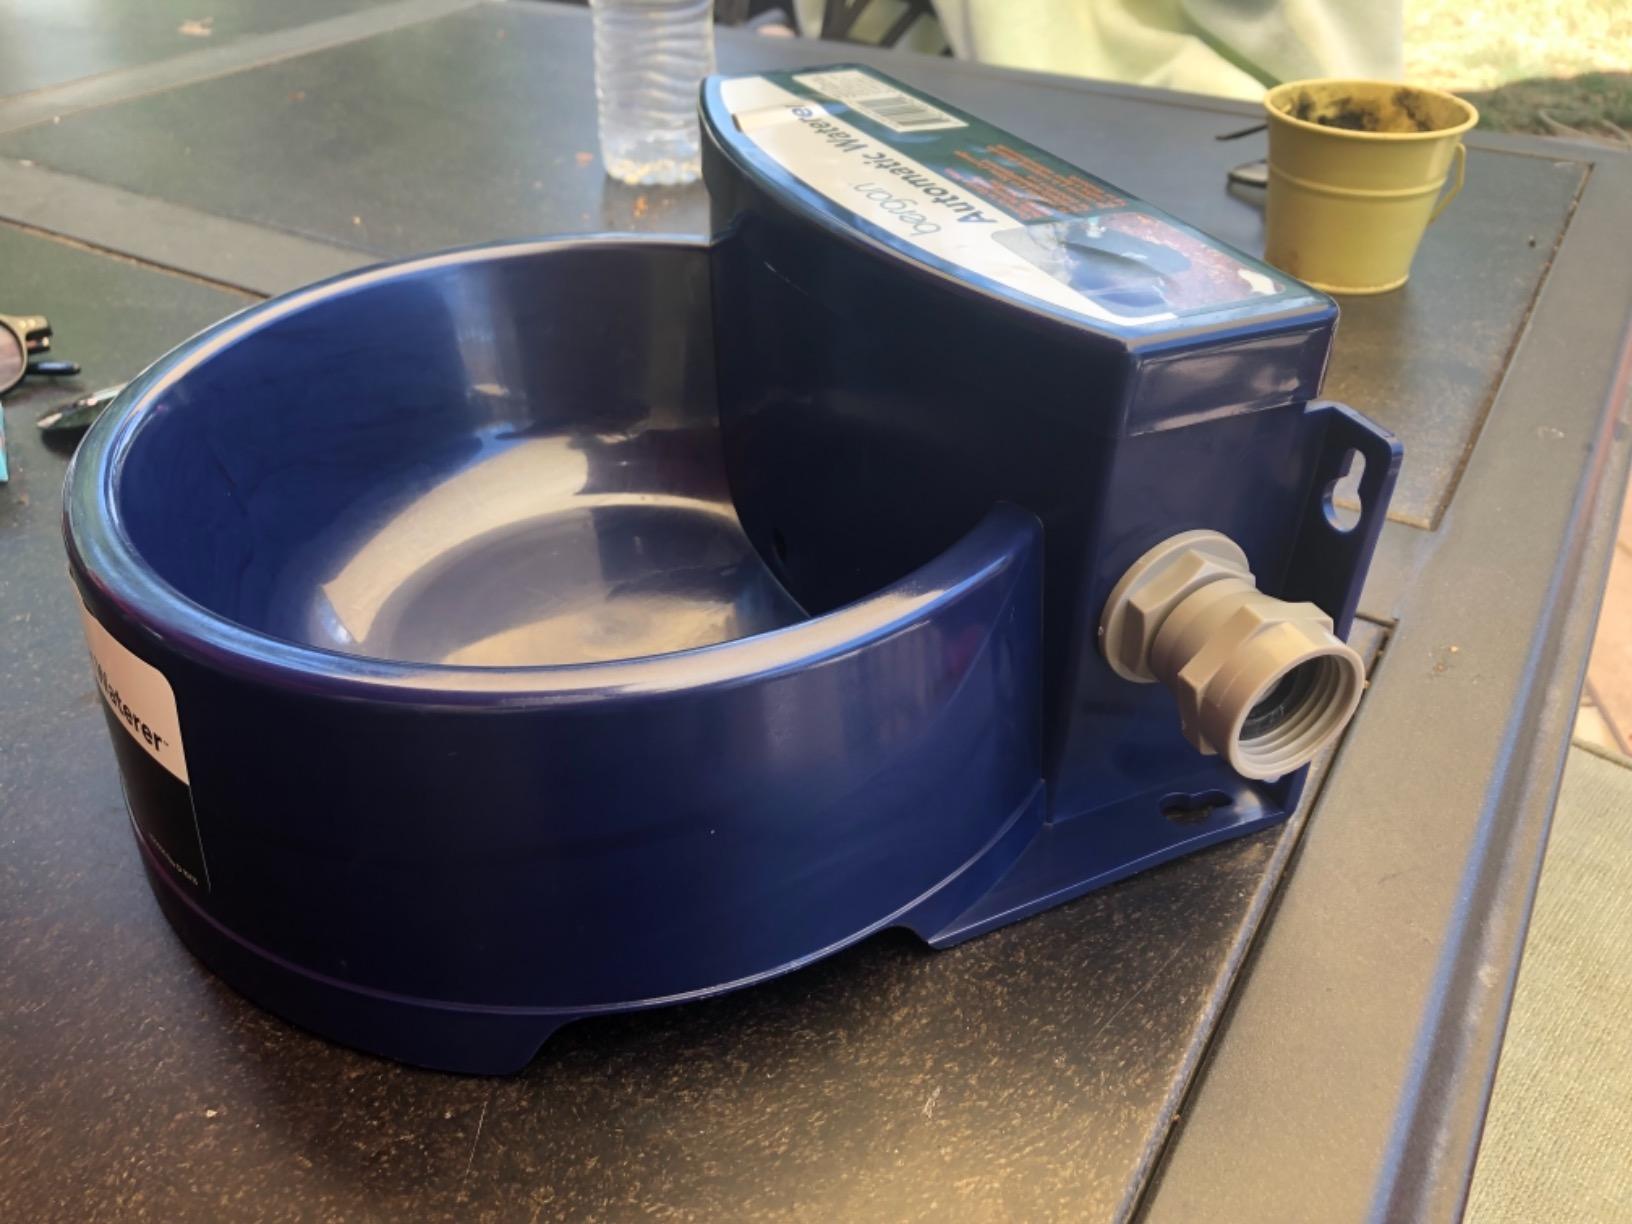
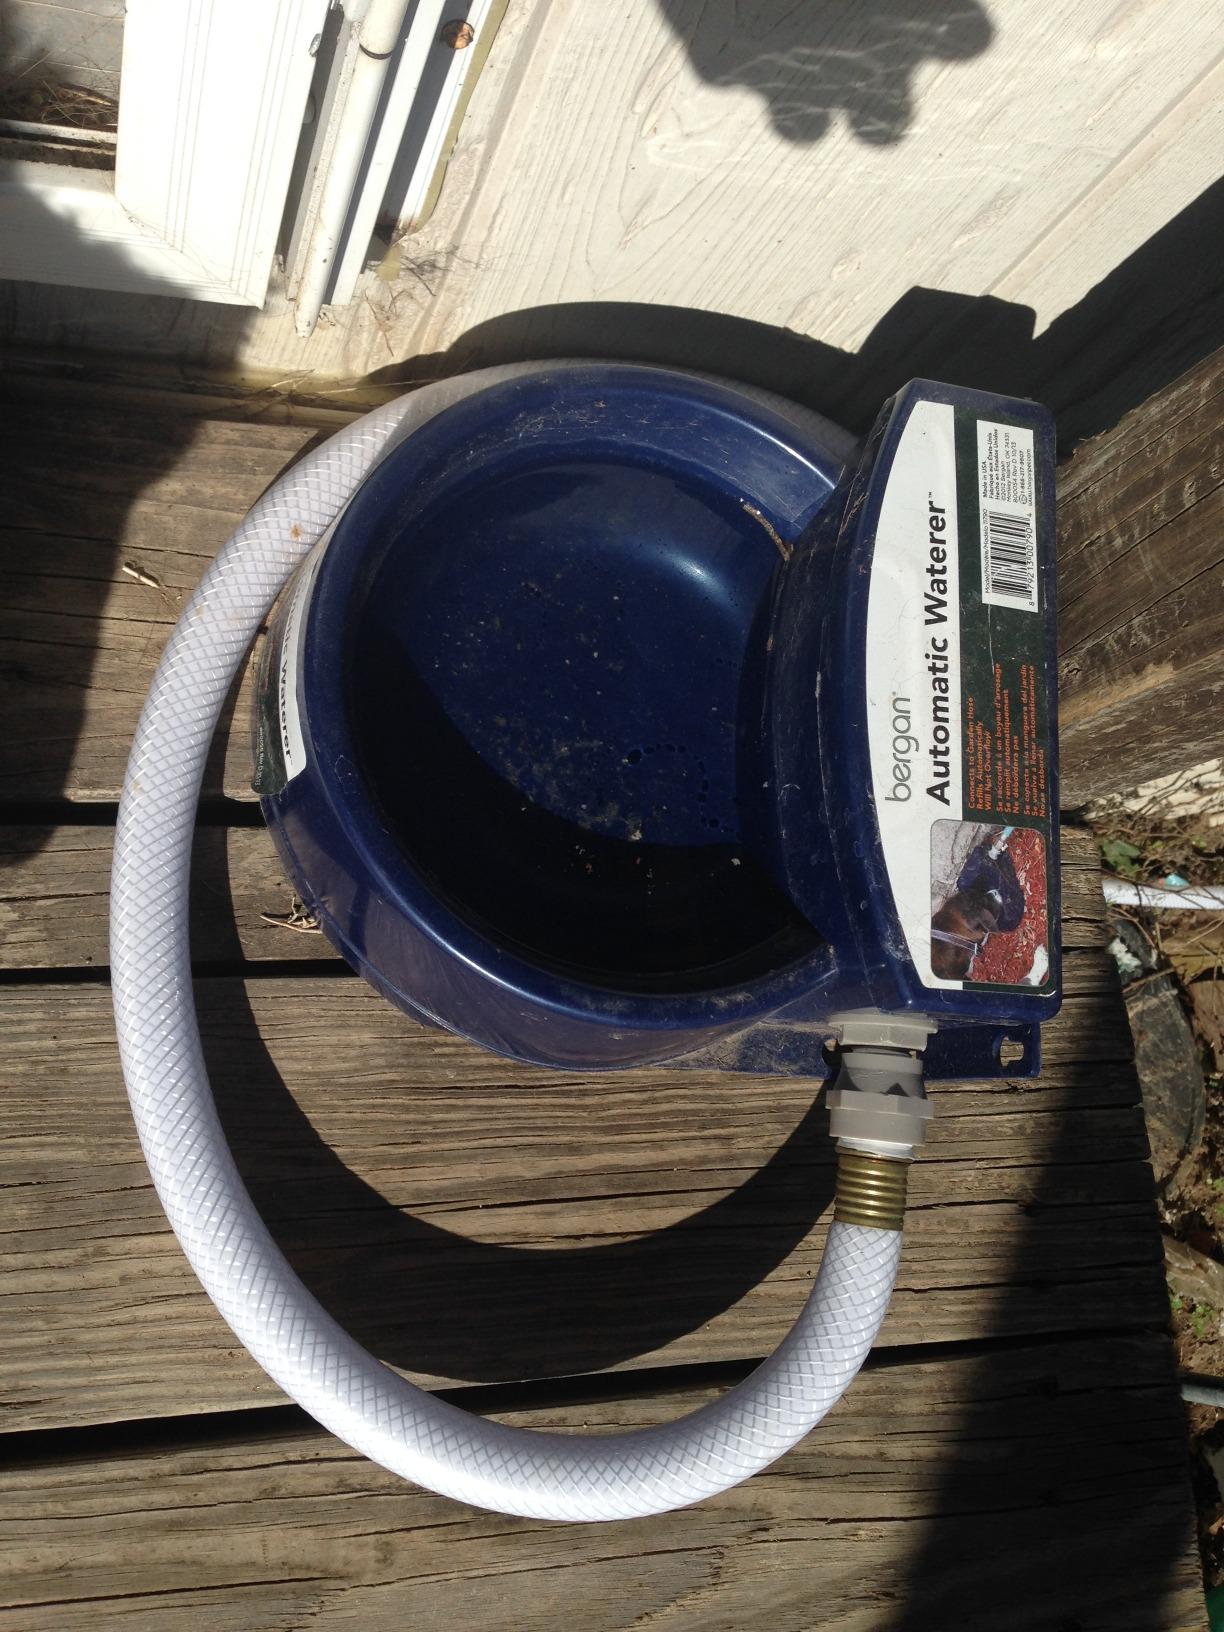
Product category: items_bowl
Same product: yes